Massachusetts Provincial Congress

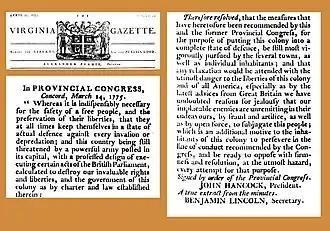
A March 24, 1775 resolution, signed by John Hancock, resolves that measures for "putting this colony into a complete state of defense, be still most vigorously pursued by the several towns, as well as individual inhabitants".

Worcester County's committee of correspondence held a convention of its members in September and August 1774 in Worcester. Chosen as Chairman and Clerk were William Young and William Henshaw, respectively. The delegation selected a committee which drafted resolutions for the greater convention to vote on. Much like the other conventions held in Massachusetts Bay the convention reasserted their loyalty and constitutional connection to the British Crown in the person of King George III. They outlined the connection they have to their land is through the Massachusetts Charter which guarantees not only their allegiance to the Monarchy but also guarantees them certain rights and privileges. They went on to add that the destruction of this relationship, i.e. the cancelling of the agreement by one party without the consent of the other, ensures not only the severing of the union between the province and Royal Government politically but also destroys the allegiance of the people to the Crown. Delegates pointed to the acts of Parliament, which they believed violated their chartered agreement, as being hostile. Adding that not only through political power had the Parliament shown hostility but through egregious taxation and the blocking of the port of Boston.